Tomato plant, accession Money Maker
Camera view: bottom (45 deg); turntable rotation: 300 degrees
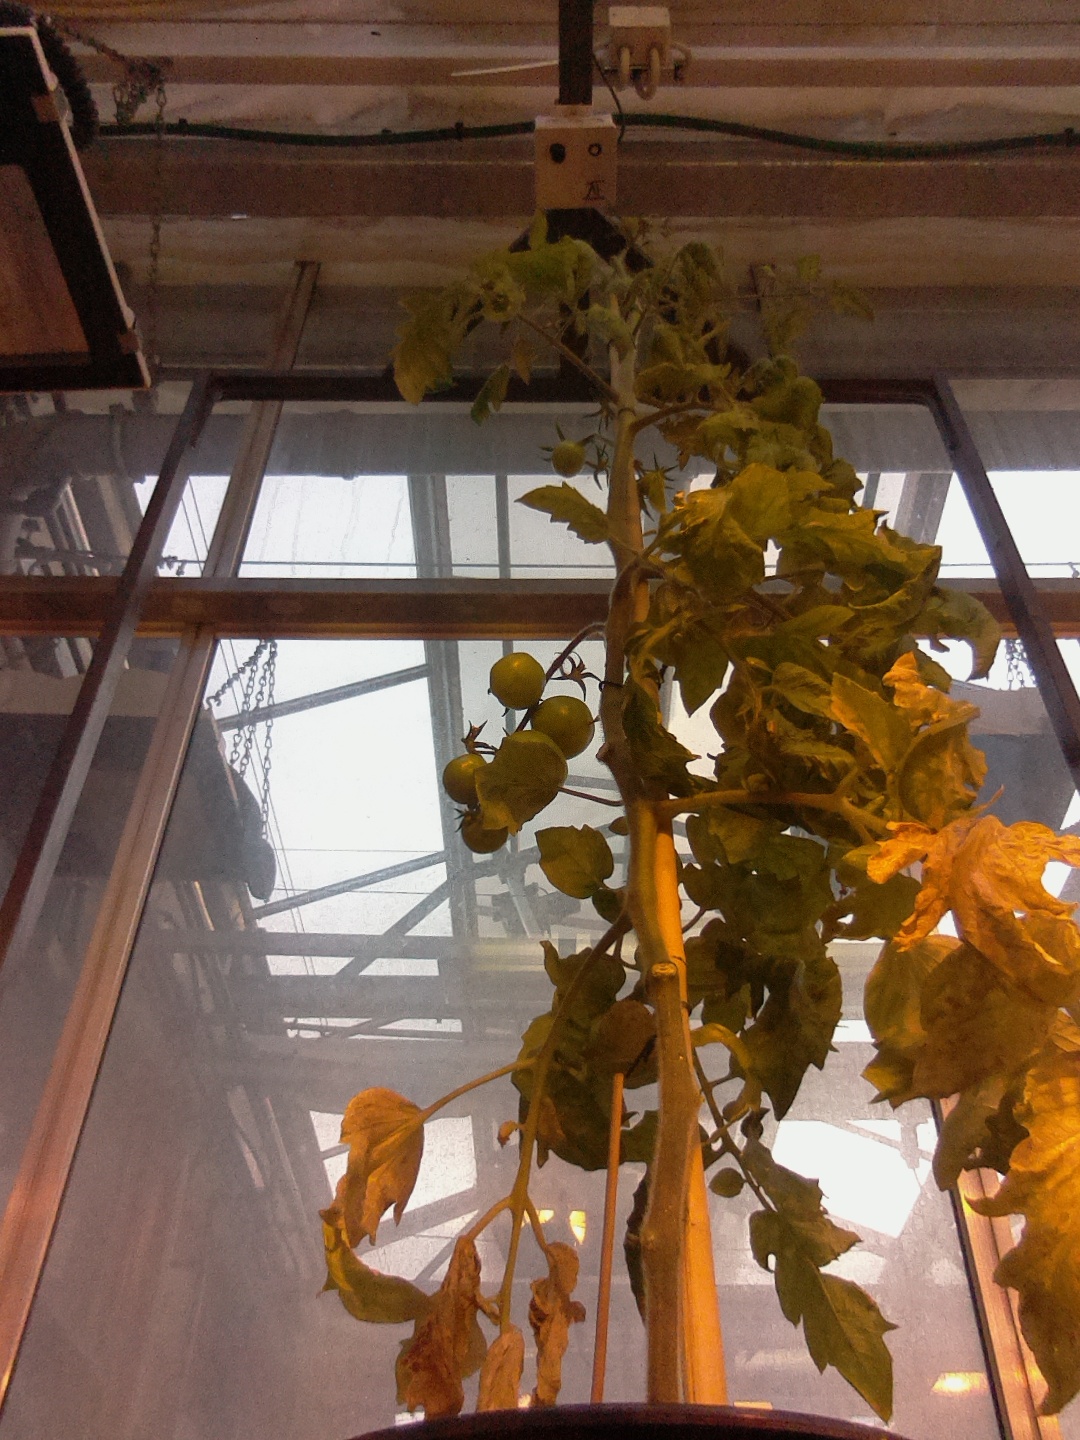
BBCH growth stage 78: 80% -90% of final fruit size